Keiser Water Tower

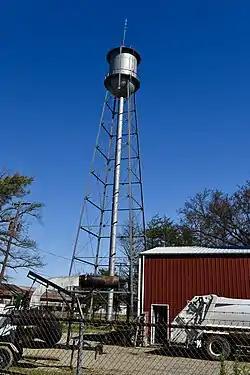

The Keiser Water Tower is a historic waterworks facility at Water and East Main Street in Keiser, Arkansas. It is an open metal structure, several stories high, with a roughly cylindrical tank at the top, and a rising through the center to provide water to the tank. A ladder providing access to the tank is fixed to one of the legs, and there is a circular catwalk with railing around the tank. The structure was built in 1936 with funding from the Public Works Administration, and is one of the few Depression-era structures left in the small community.